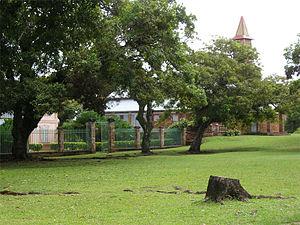
L'île Royale est l'une des îles du Salut sur la côte de la Guyane. Il s'agit de la plus grande des trois îles de l'archipel. Elle dépend de la commune de Cayenne tout comme les deux autres îles, bien qu'elles soient plus proches de Kourou et soient visibles depuis la plage de celle-ci.